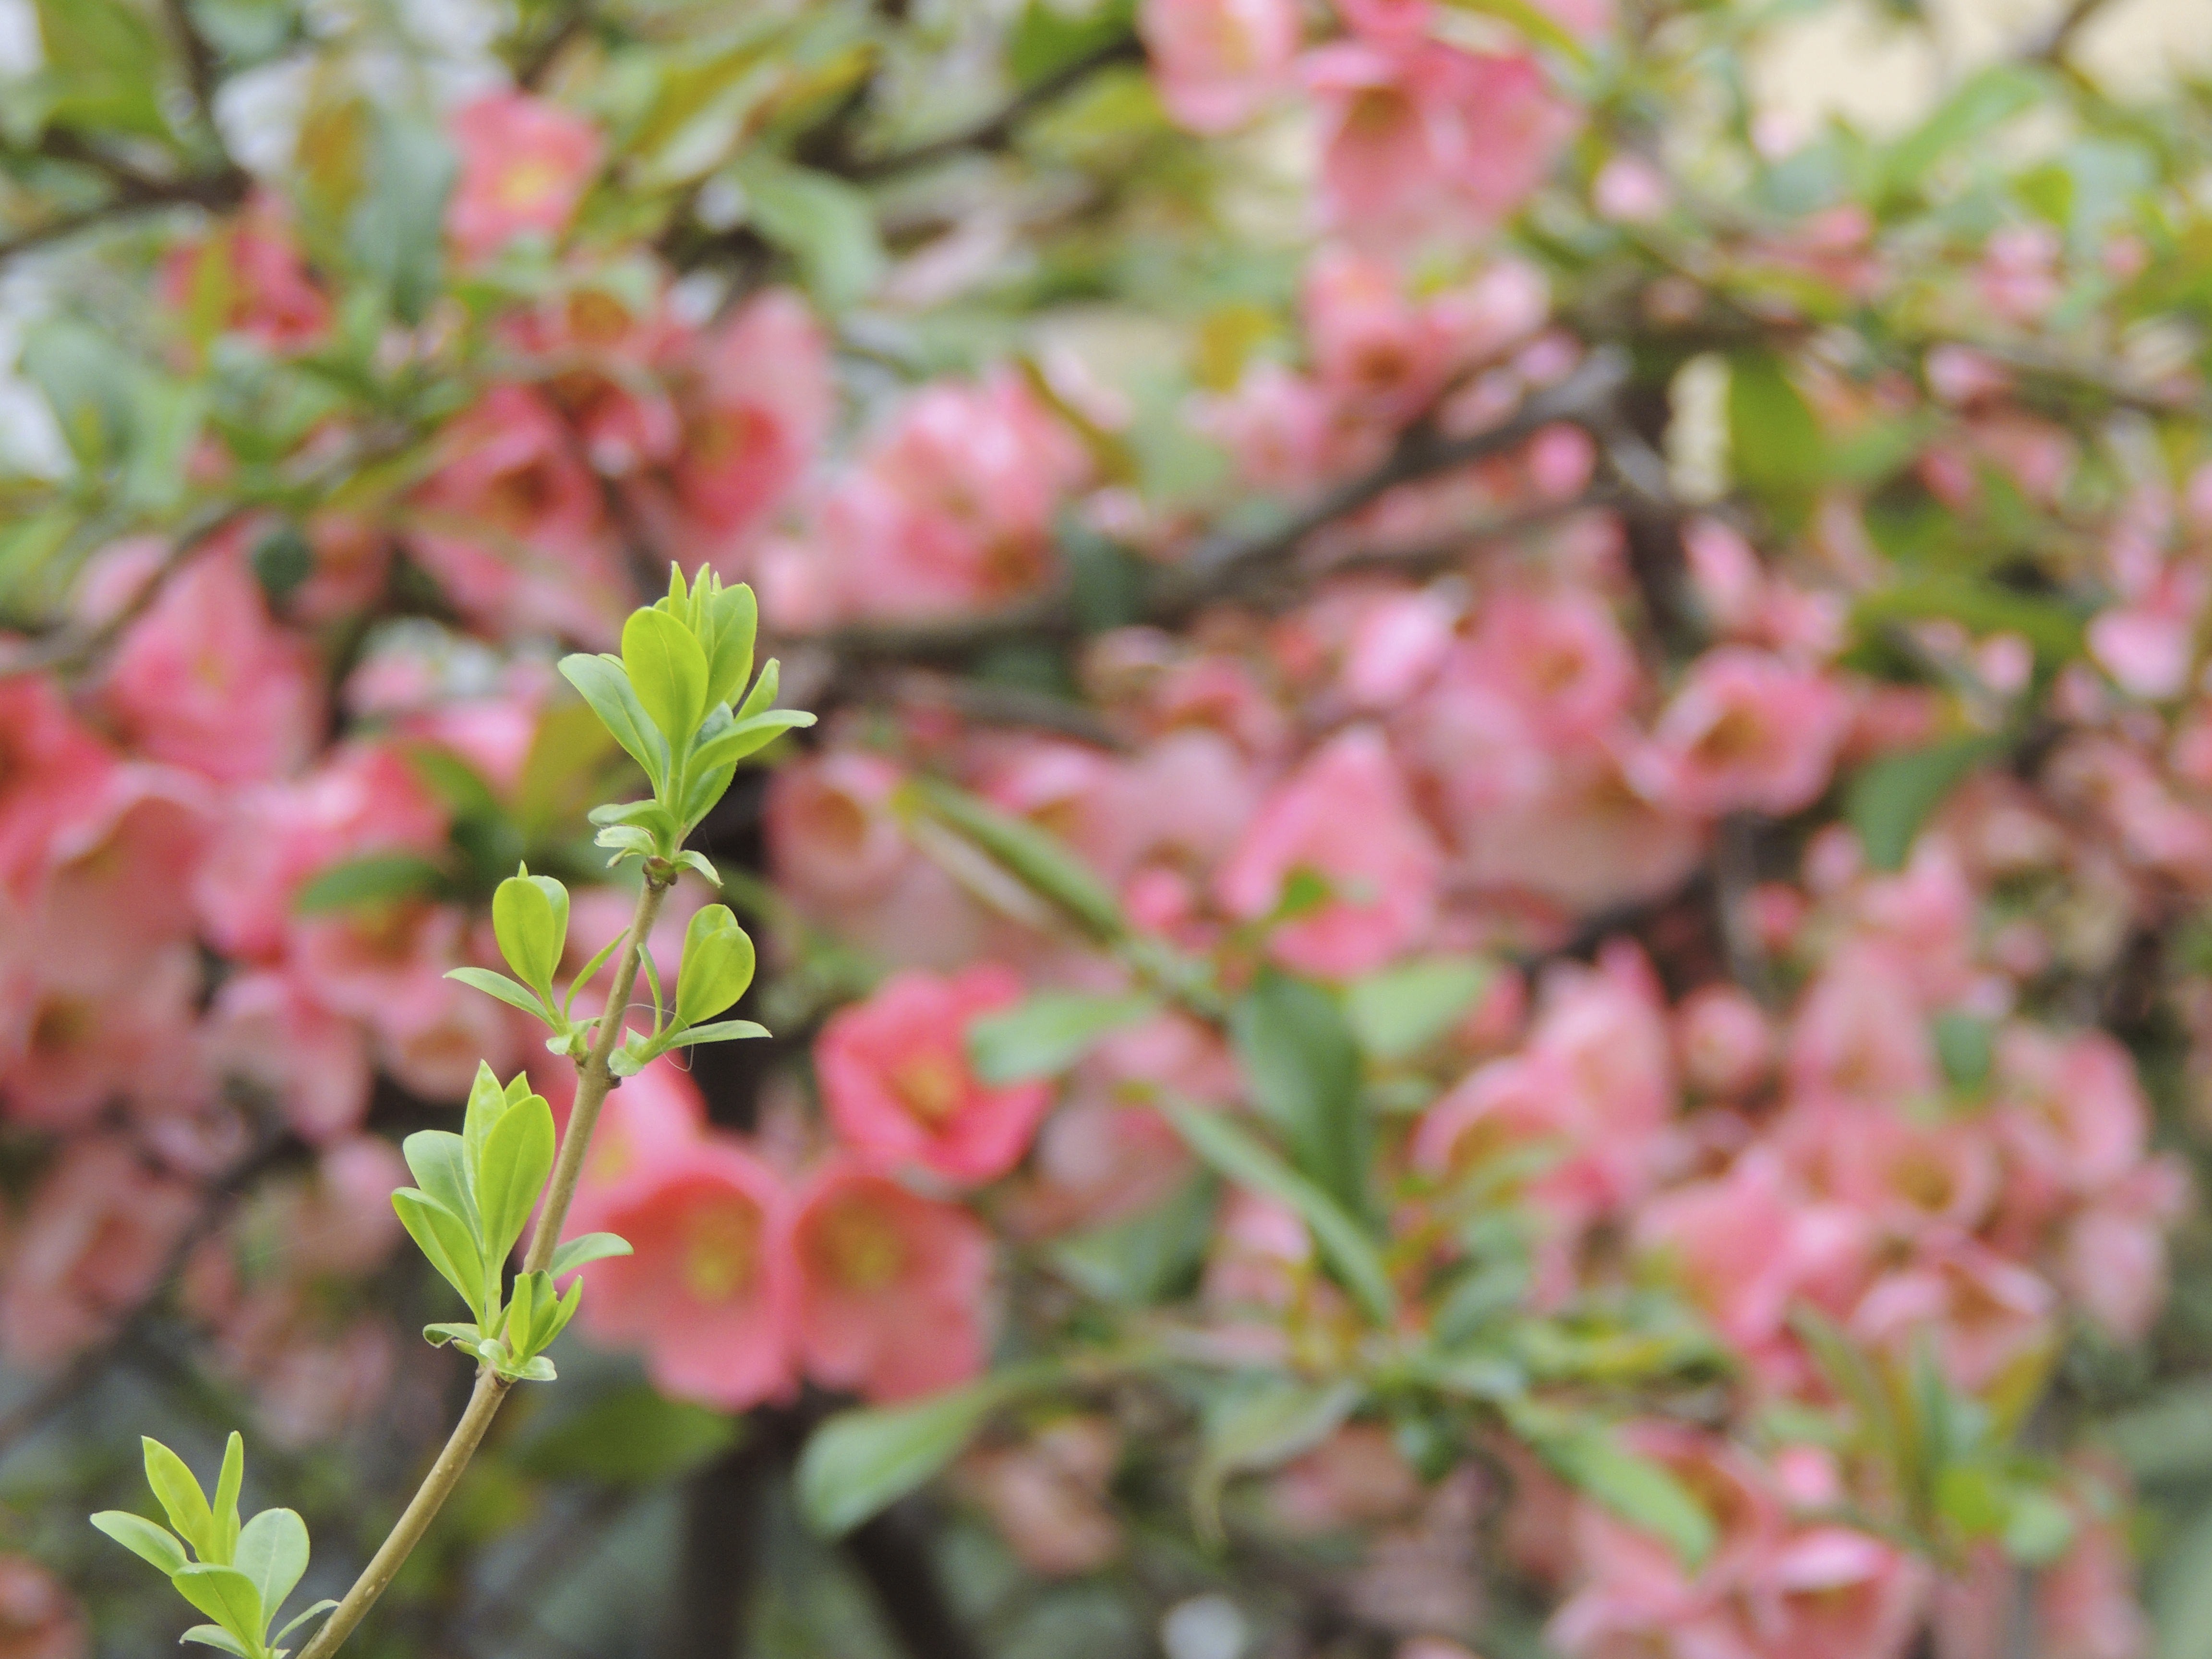
tree, nature, branch, blossom, plant, leaf, flower, bloom, spring, produce, evergreen, botany, pink, flora, wildflower, shrub, flowering plant, woody plant, land plant